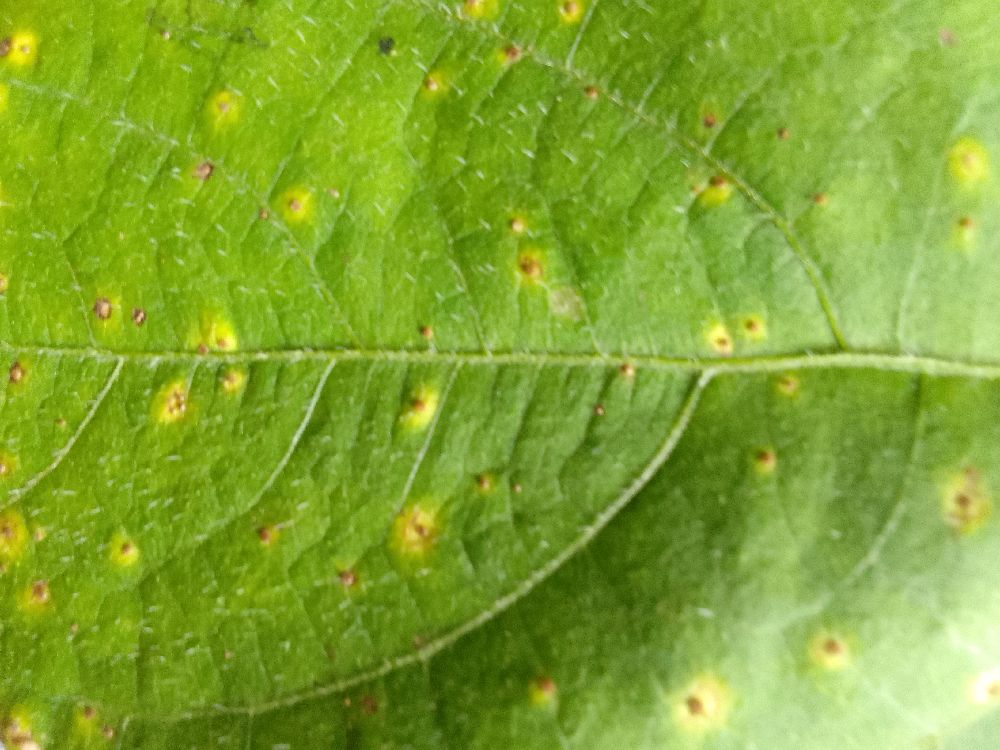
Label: rust